Villers-Outréaux

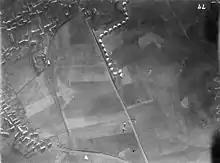
German Airbase in 1916

In September 2018 the villagers of Villers-Outréaux dedicated an especially commissioned memorial to commemorate British soldier Jack Williams (VC), (Victoria Cross), to express their thanks for helping to save their village from certain destruction, in 1918